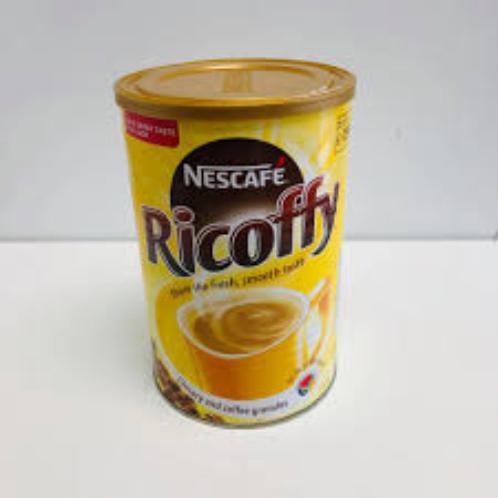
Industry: Food